Château d'Artias

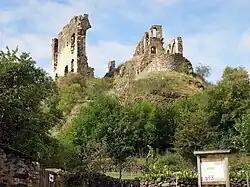

The Château d'Artias is a 900 year-old French castle in Retournac in the Haute-Loire "département" of France in the Auvergne-Rhône-Alpes region. It was strategically built on a rocky spur at an elevation of 723 meters or 2,372 feet, overlooking the meanders of the Loire river. The ruins of the chapel (built in the 12th century) were recognized as historic monuments in 1949.